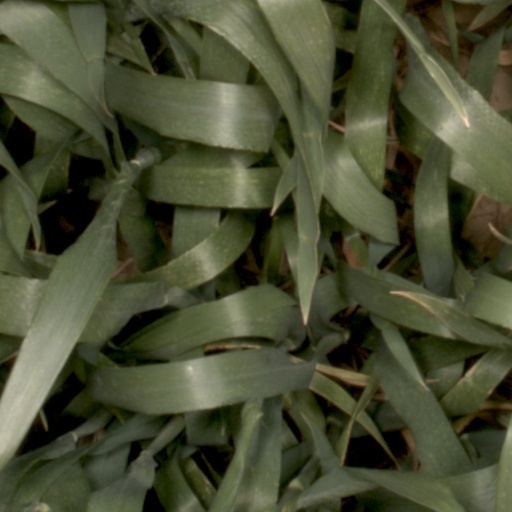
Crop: wheat